Fragaria × Comarum hybrids

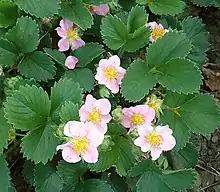
"Fragaria" x "Comarum" 'Frel'

There are several commercially important hybrids between "Fragaria" and "Comarum" species in existence. A name for "Fragaria" × "Comarum" is available as × "Comagaria" Büscher & G.H. Loos in Veroff. [Bohumer Bot. Ver. 2(1): 6. 2010], along with the combination × "Comagaria rosea" (Mabb.) Büscher & G.H. Loos.